Vengeance (2022 film)

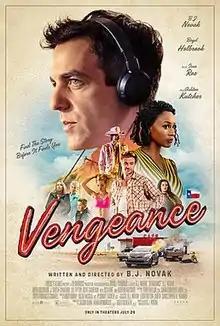
Theatrical release poster

Vengeance is a 2022 American black comedy mystery film written and directed by B. J. Novak in his directorial debut. It stars Novak, Boyd Holbrook, J. Smith-Cameron, Lio Tipton, Dove Cameron, Issa Rae and Ashton Kutcher. Jason Blum is a producer under his Blumhouse Productions banner, and Greg Gilreath and Adam Hendricks are producers under their Divide/Conquer banner. The film follows Ben Manalowitz (Novak), a journalist from New York City who travels to Texas to attend the funeral of a girl (Tipton) he hooked up with and is coerced by her brother (Holbrook) to investigate her death.